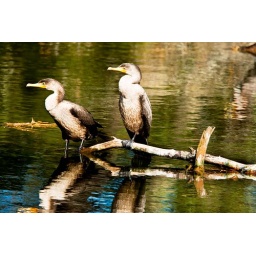
There must have been a dozen of these black snake birds basking in the sun.